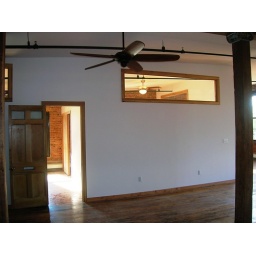
Glass and doors installed in newly built walls were designed to maximize both space and natural light.